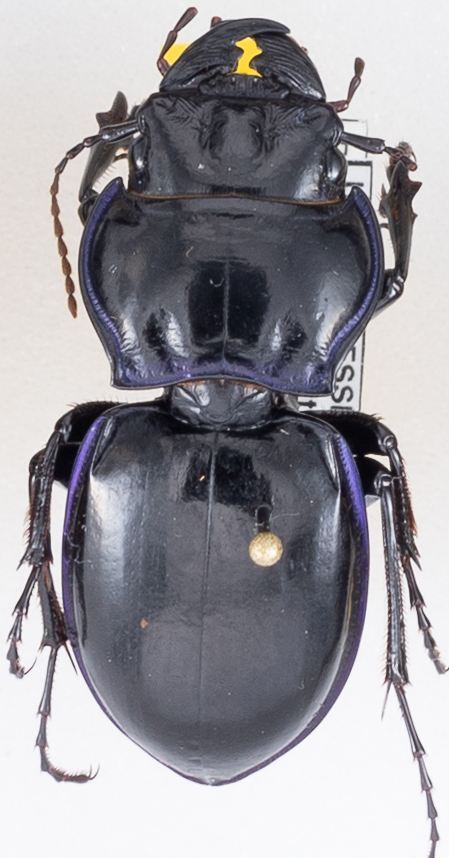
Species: Pasimachus punctulatus
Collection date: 2019-07-23
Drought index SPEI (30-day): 1.224
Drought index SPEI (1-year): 2.09
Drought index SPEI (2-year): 2.09